Tarleton State Texans men's basketball

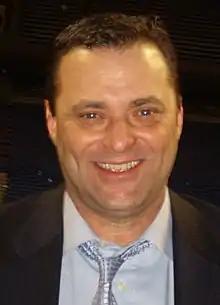
Coach Billy Gillispie

The Texans have appeared in one CollegeInsider.com Postseason Tournament (CIT). Their combined record is 2–1.